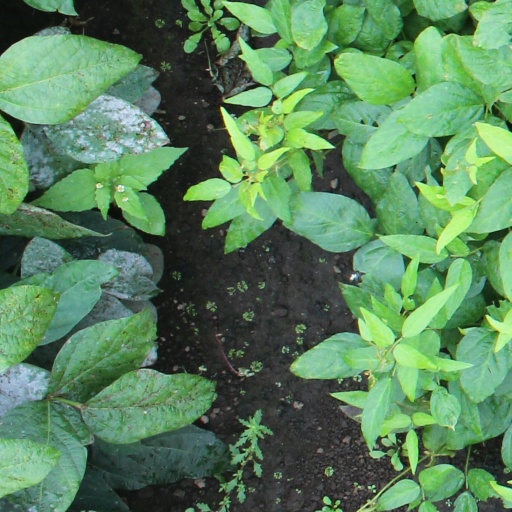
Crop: soybean